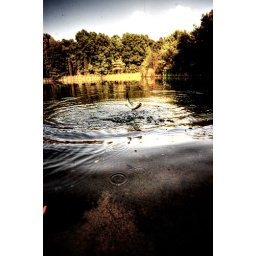
A largemough bass jumping at my family's lake in Hawesville, Kentucky. This is a non-poisonous breed of local fish.